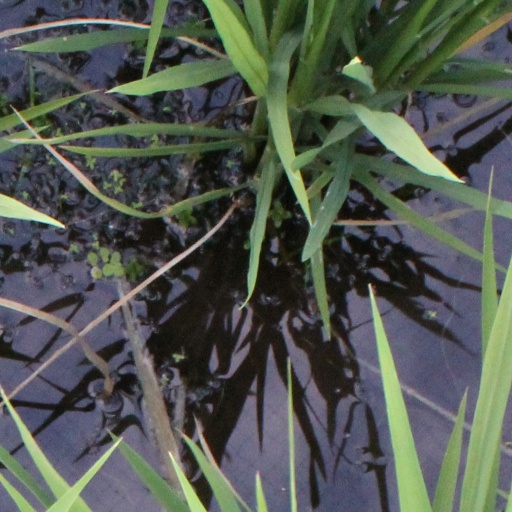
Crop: rice